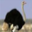
Label: bird